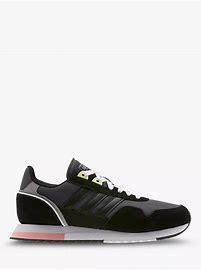
Brand: Adidas
Model: 8K 2020